Leslie Herod

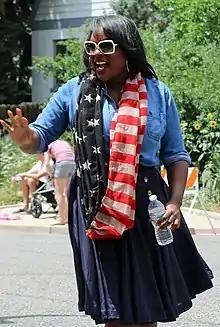
Leslie Herod greeting voters watching the 2017 Park Hill Fourth of July parade

Leslie Herod (born 1982) is an American politician who is a former member of the Colorado House of Representatives. A member of the Democratic Party, she represented the 8th district. She is the first LGBT African-American to be elected to Colorado's state legislature.